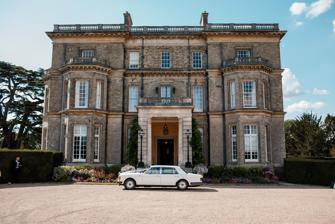
Building: Hedsor House
Country: United Kingdom
Year built: 1868
Country house in Buckinghamshire, England Hedsor House Hedsor House Location within Buckinghamshire Show map of Buckinghamshire Hedsor House Hedsor House (England) Show map of England General information Status Completed Type country house Architectural style Italianate Location Hedsor , Buckinghamshire , England Coordinates 51°33′56″N 0°41′29″W / 51.5656°N 0.6914°W / 51.5656; -0.6914 Construction started 1166 Hedsor House is an Italianate-style mansion in the United Kingdom , located in Hedsor in Buckinghamshire . Perched overlooking the River Thames , a manor house at Hedsor can be dated back to 1166 when the estate was owned by the de Hedsor Family. In the 18th century, it was the royal residence of Princess Augusta, Dowager Princess of Wales . History Hedsor, which dates back to 1166,  was once the home of Princess Augusta, Dowager Princess of Wales , mother of George III and the founder of Kew Gardens . The house and its 85-acre park overlooking the Thames then regularly welcomed the Kings and Queens from Windsor Castle as the home of Lord Boston from 1764. The house was originally designed by Sir William Chambers , architect of Somerset House in London, with the aid of George III and Queen Charlotte , who picked the location specifically for its position high above the Thames. Badly damaged by fire in 1795, a new house was completed in 1868 by James Knowles , unusually modelled on the Italian villa style but with a domed hall rather than an open courtyard. King George III and later, Queen Victoria were both frequent visitors, with Baron Boston building the Hedsor Folly to commemorate King George's victory at the Battle of Waterloo in 1815. Current The present house was built in the Italianate style . The house is at the end of a kilometre-long private drive in an 85-acre (34-hectare) estate. The surrounding park is Grade II listed on the English Heritage National Register of Historic Parks and Gardens . In 1934, Philip and Florence Shephard were given Hedsor House as their wedding present by Philip's father. In the 1950s, Hedsor House was leased by the US Air Force as a Cold War military spy base. The 1960s, the house was leased as a conference centre for International Computers Limited (ICL). Management courses were run by ICL with overnight accommodation in rooms in the house and the stable yard. The company only leased the house and the immediate grounds for parking. The bulk of the site was out of bounds. The house is now used for weddings and corporate events and is run by the 4th generation of the Shephard family. Hedsor Park Hedsor Park is the listed historic park that surrounds Hedsor House. Regularly visited by Queen Victoria , Hedsor Park is listed under English Heritage Register of Parks and Gardens of Special Historic Interest in England Grade II. Parties The house has hosted many celebrity parties including David Beckham , Victoria Beckham , Elton John , Jason Statham , George Clooney , Keira Knightley amongst others. In September 2008, Mark Ronson held his 33rd birthday at Madonna and Guy Ritchie ’s pub The Punch Bowl , Mayfair, London , and Hedsor House, including Amy Winehouse , Lily Allen , Daisy Lowe , Nick Grimshaw , and The Kaiser Chiefs . Filming The house has been used as a film location for both television dramas and feature films including The Golden Compass and Spooks . It was used to represent The White House in The Special Relationship and Downing Street in The Day of the Triffids .  It was also used for a MTV reality show The Girls of Hedsor Hall , based on the British reality series Ladette to Lady . and the music videos for Jay Sean 's song " Down " and Zara Larsson 's song " Ain't My Fault ". It featured Tom Hardy in the 2015 film Legend and 2016 as the mansion to which George Clooney is taken when kidnapped in a Nespresso advert. Quartet It was also the location of Quartet , a 2012 comedy drama film directed by Dustin Hoffman , based on the play by Ronald Harwood . It was filmed in its entirety at Hedsor House, in Autumn 2011. The film stars Maggie Smith , Tom Courtenay , Pauline Collins and Billy Connolly . Hedsor House features as "Beecham House", the retirement home for professional musicians. Mortdecai Hedsor House was also used as one of the locations for the 2015 film Mortdecai , an action comedy film directed by David Koepp which starred Johnny Depp and Gwyneth Paltrow . Awards Hedsor House is registered as a wedding venue. It was included in a list of "Top 10 Regal Wedding Venues in the UK" by The Times . References